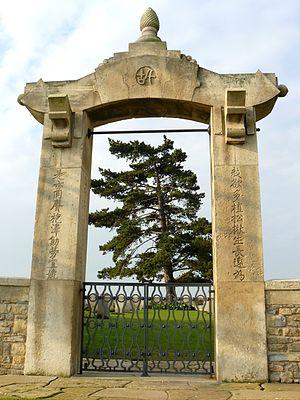
Noyelles-sur-Mer est une commune française située dans le département de la Somme en région Hauts-de-France.
Le circuit du Souvenir est constitué d'un ensemble de lieux de mémoire de la Grande Guerre situé entre Péronne et Albert et ses environs, dans le département de la Somme. Long de 92 km, il relie les principaux sites des combats de la bataille de la Somme de 1916 et certains sites de la bataille du Kaiser et de l'offensive des Cent-Jours de 1918.
Le cimetière chinois de Nolette est un cimetière situé le territoire de la commune française de Noyelles-sur-Mer où sont inhumés les travailleurs civils chinois employés par l'armée britannique pendant la Première Guerre mondiale.